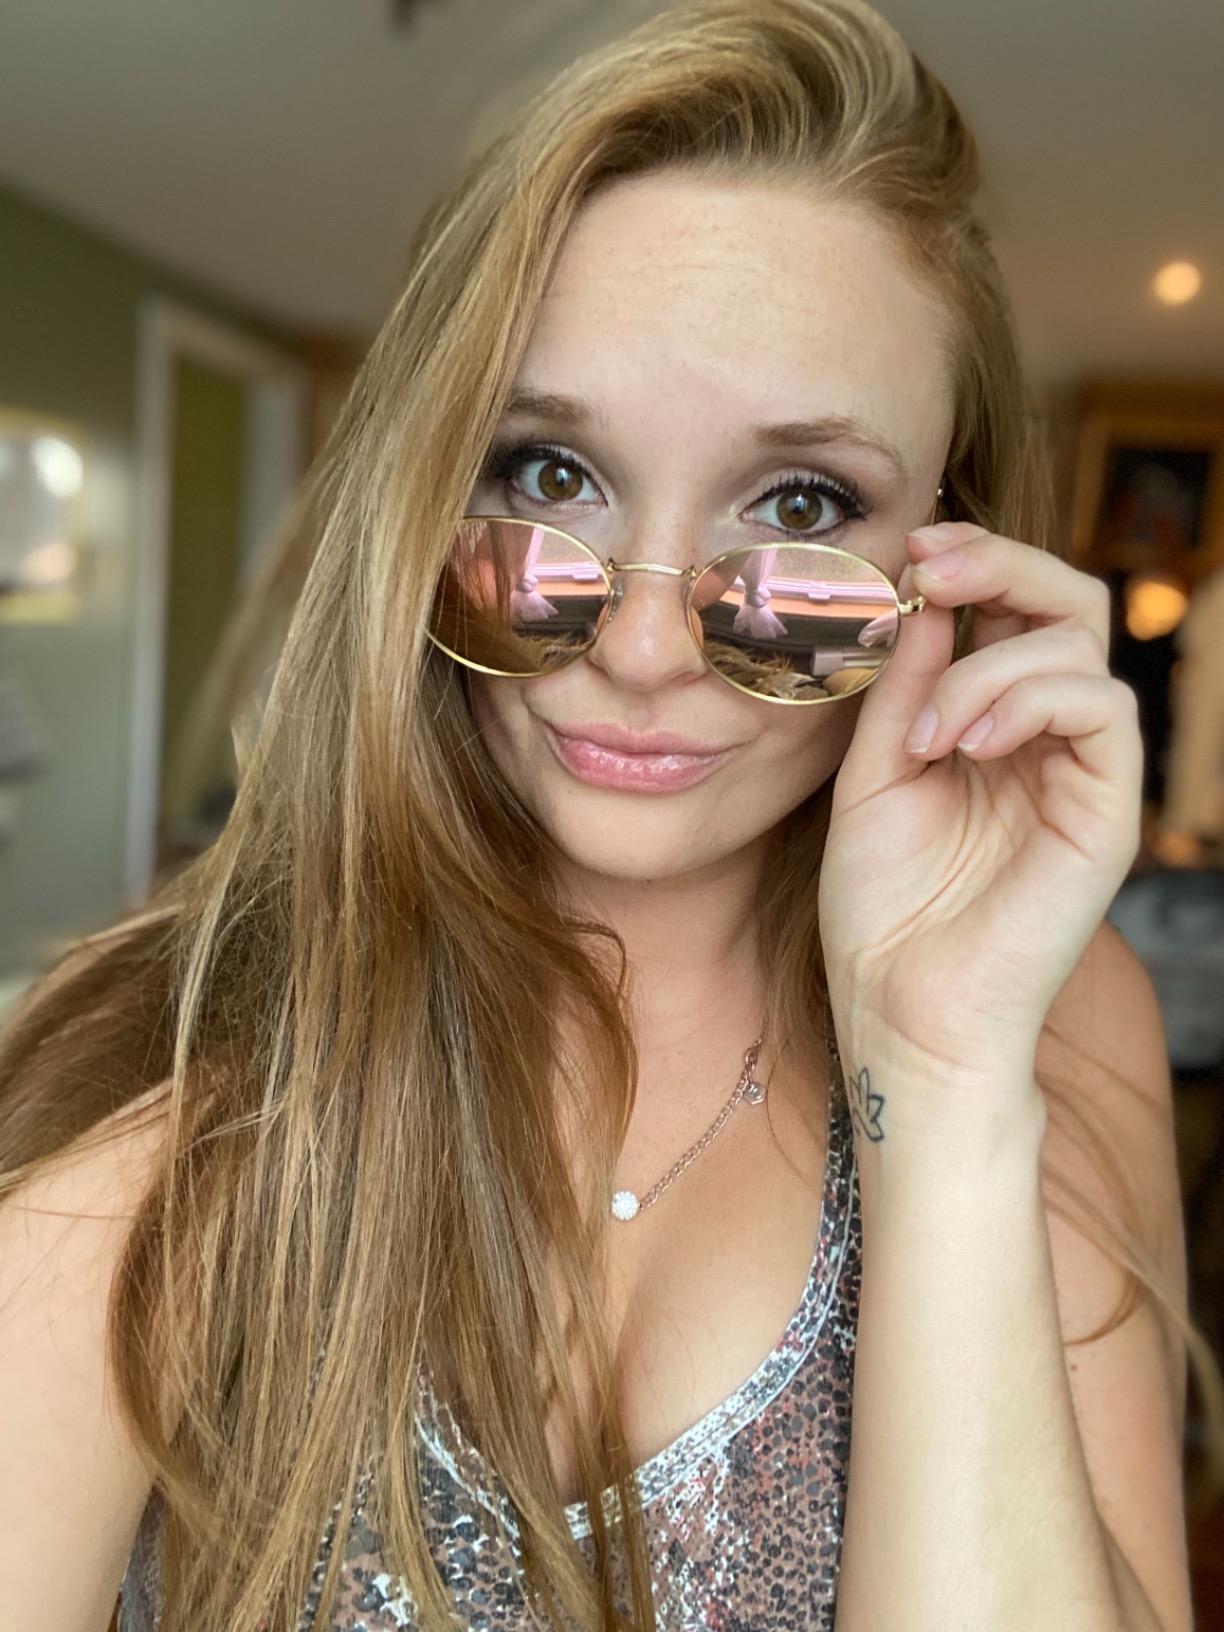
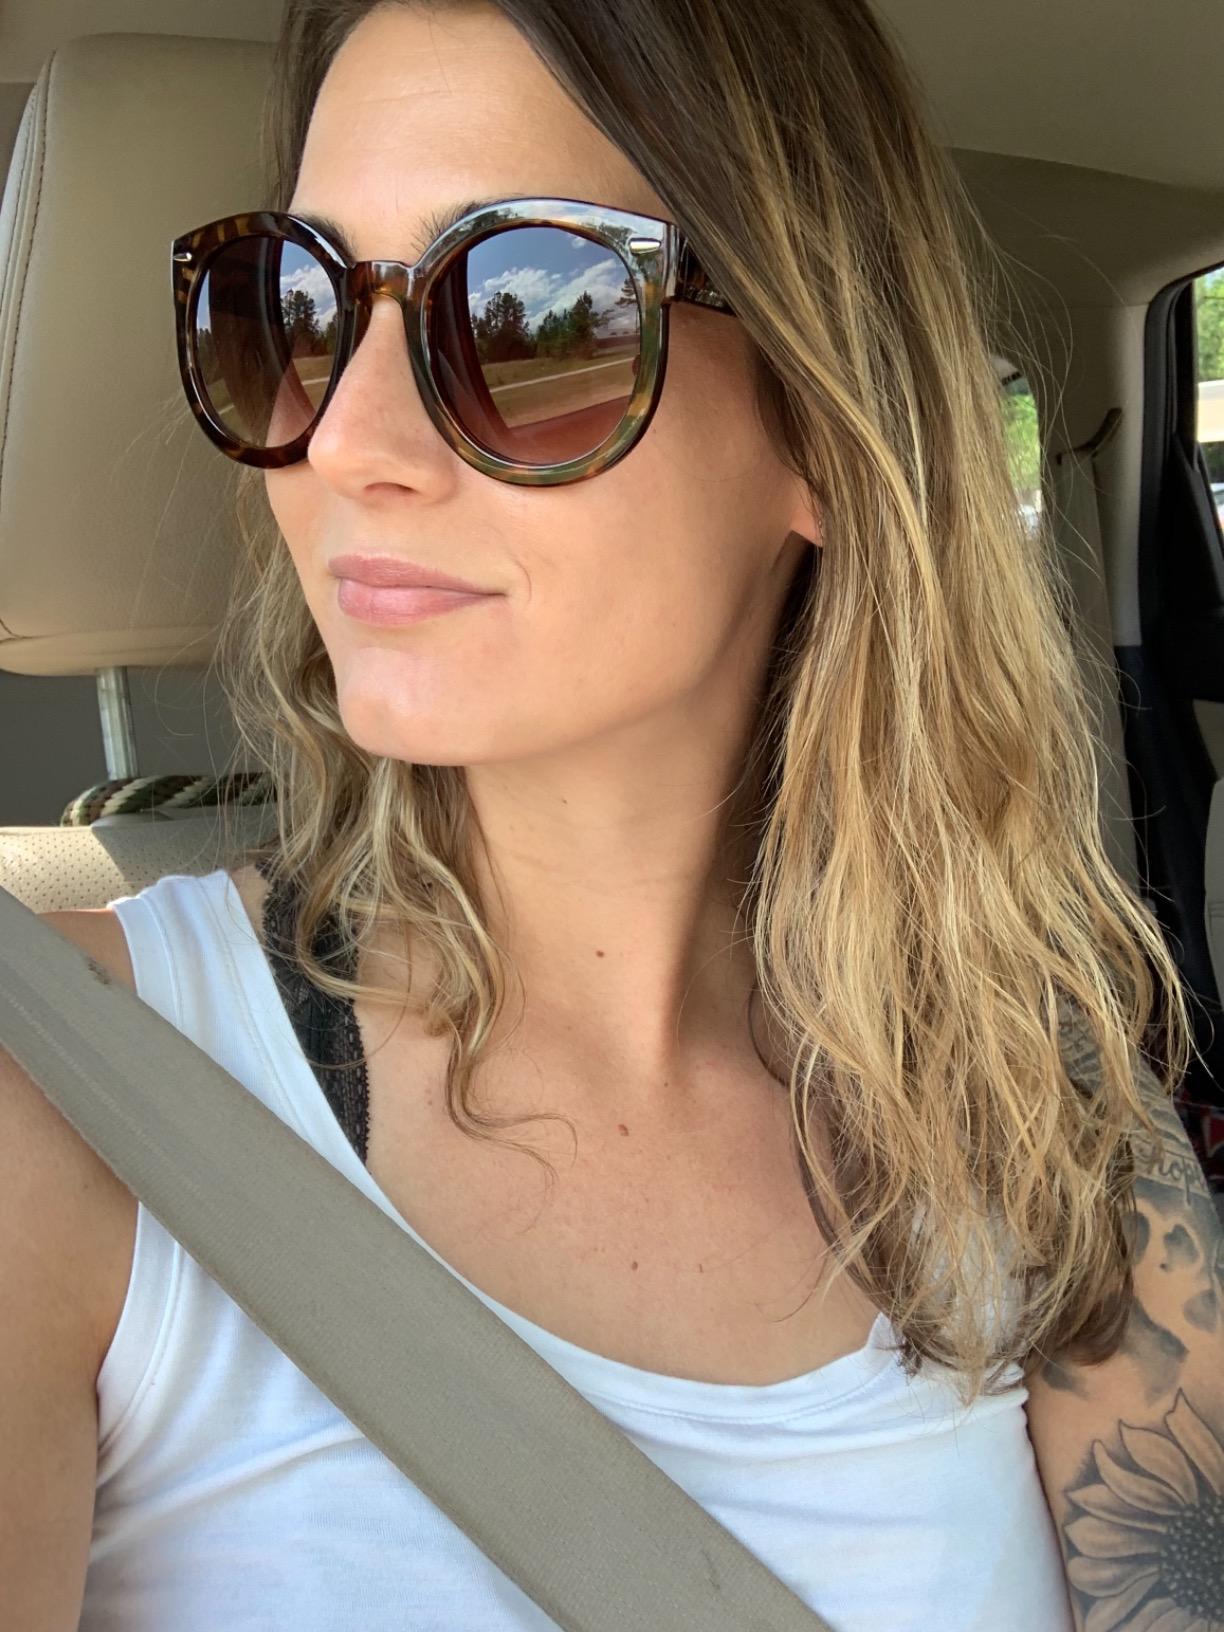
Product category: accessories_sunglasses
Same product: no